Google Surveys

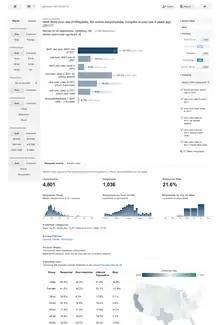
Google Surveys results page

Notable uses of Google Surveys included voter information tools and behavior surveys of holiday travelers. Google Surveys published voter opinion polls leading up to the 2012 US presidential elections. According to "New York Times"' blogger and statistician Nate Silver, the Google Surveys' election polls were ranked second in terms of reliability and lack of bias in predicting election results for the 2012 presidential election. However, it was the worst performing pollster for the 2016 presidential election.